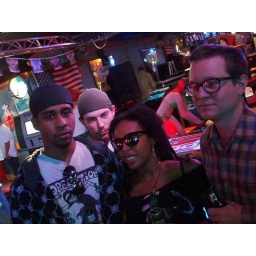
i like the random girl in a green bikini